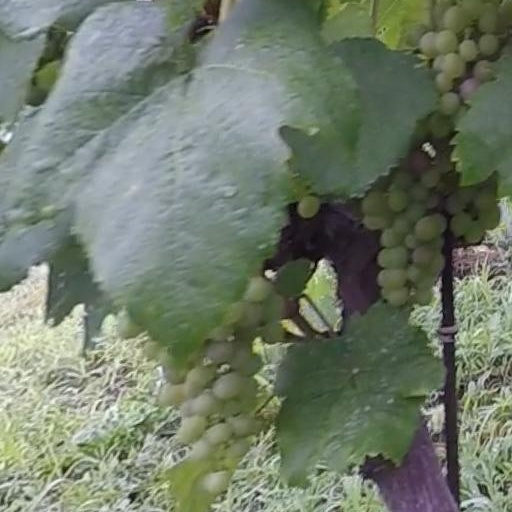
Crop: grape